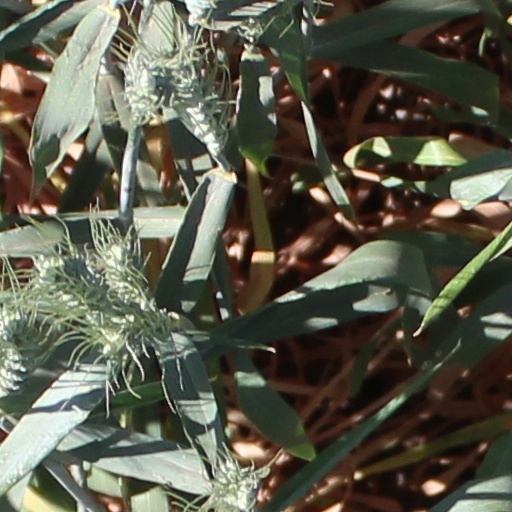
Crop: wheat